Geum quellyon

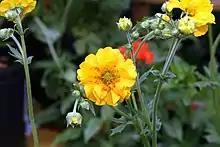
"Geum quellyon" 'Lady Stratheden'

"Geum quellyon" is commonly cultivated as a garden ornamental, and in that context is sometimes called "Geum chiloense". "G. quellyon" grows best in full sun to part shade, in moist but well-drained soil. Plants become damaged and do not recover well if exposed to temperatures of or below.